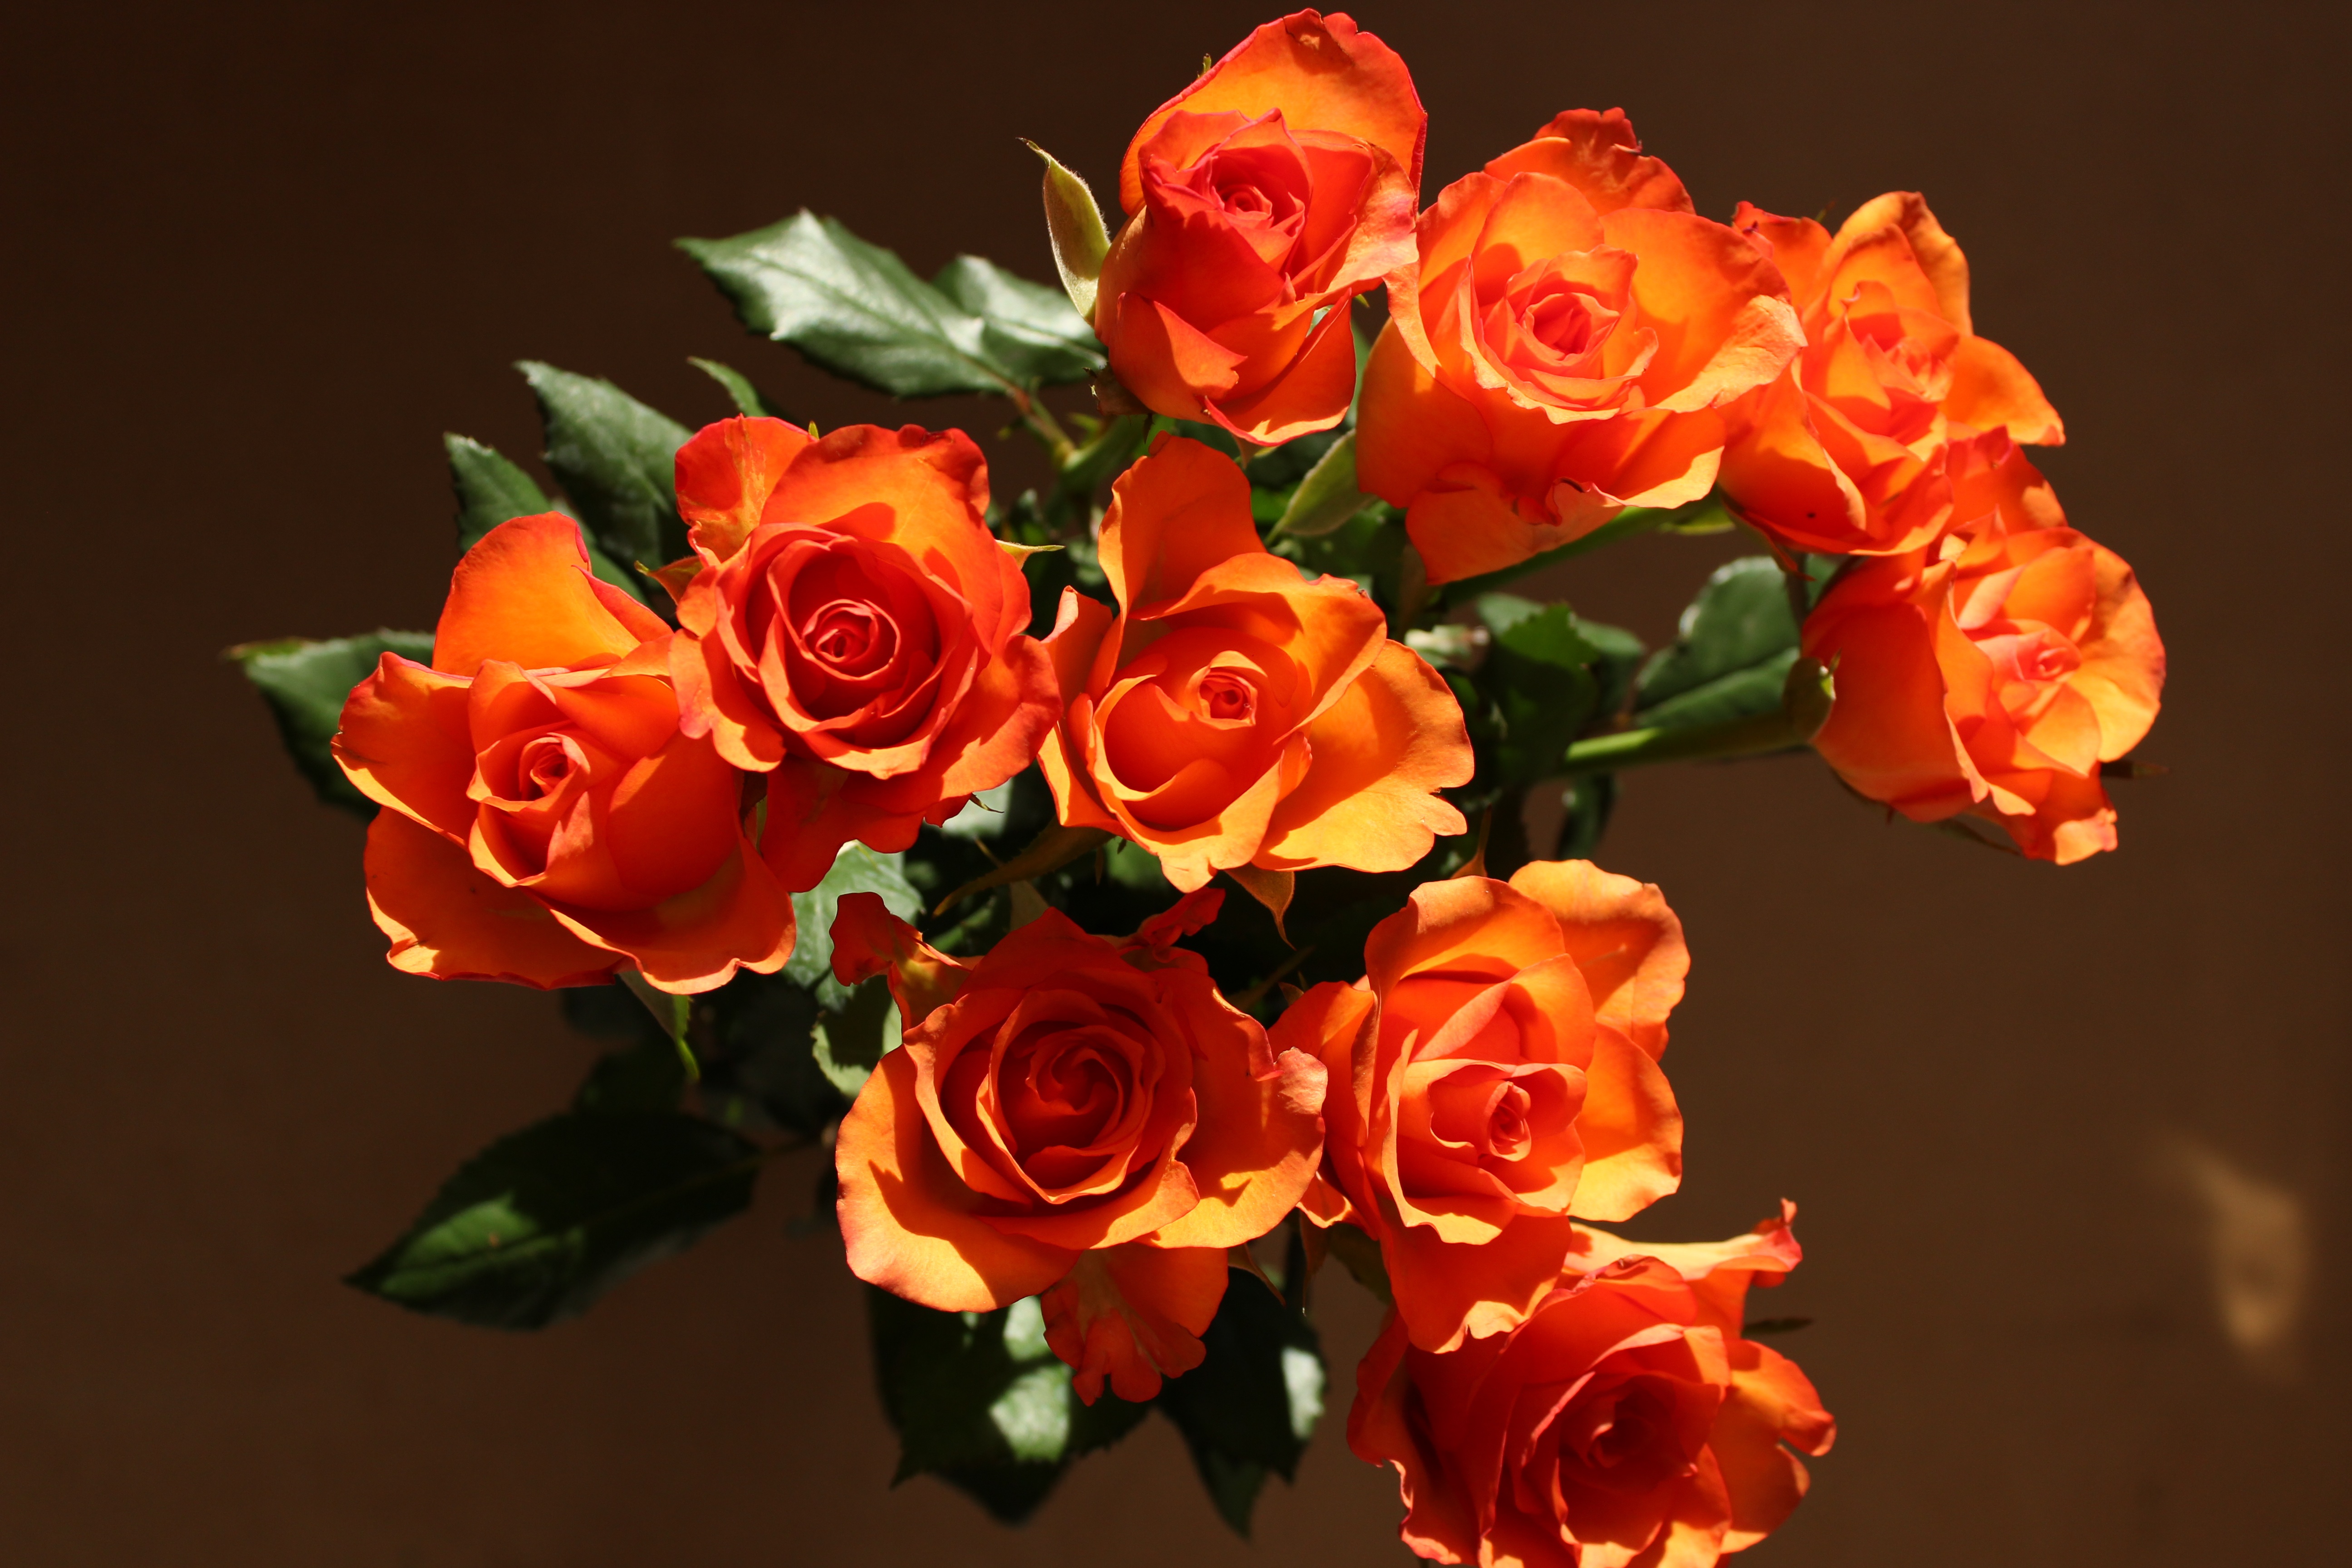
nature, plant, flower, petal, bouquet, rose, orange, red, fire, yellow, flora, flowers, roses, floristry, floribunda, macro photography, flowering plant, garden roses, rose family, flower bouquet, cut flowers, floral design, land plant, rose order, flower arranging, austrian briar